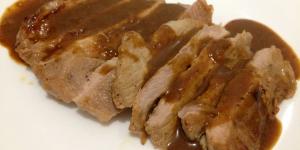
bondiola de cerdo agridulce